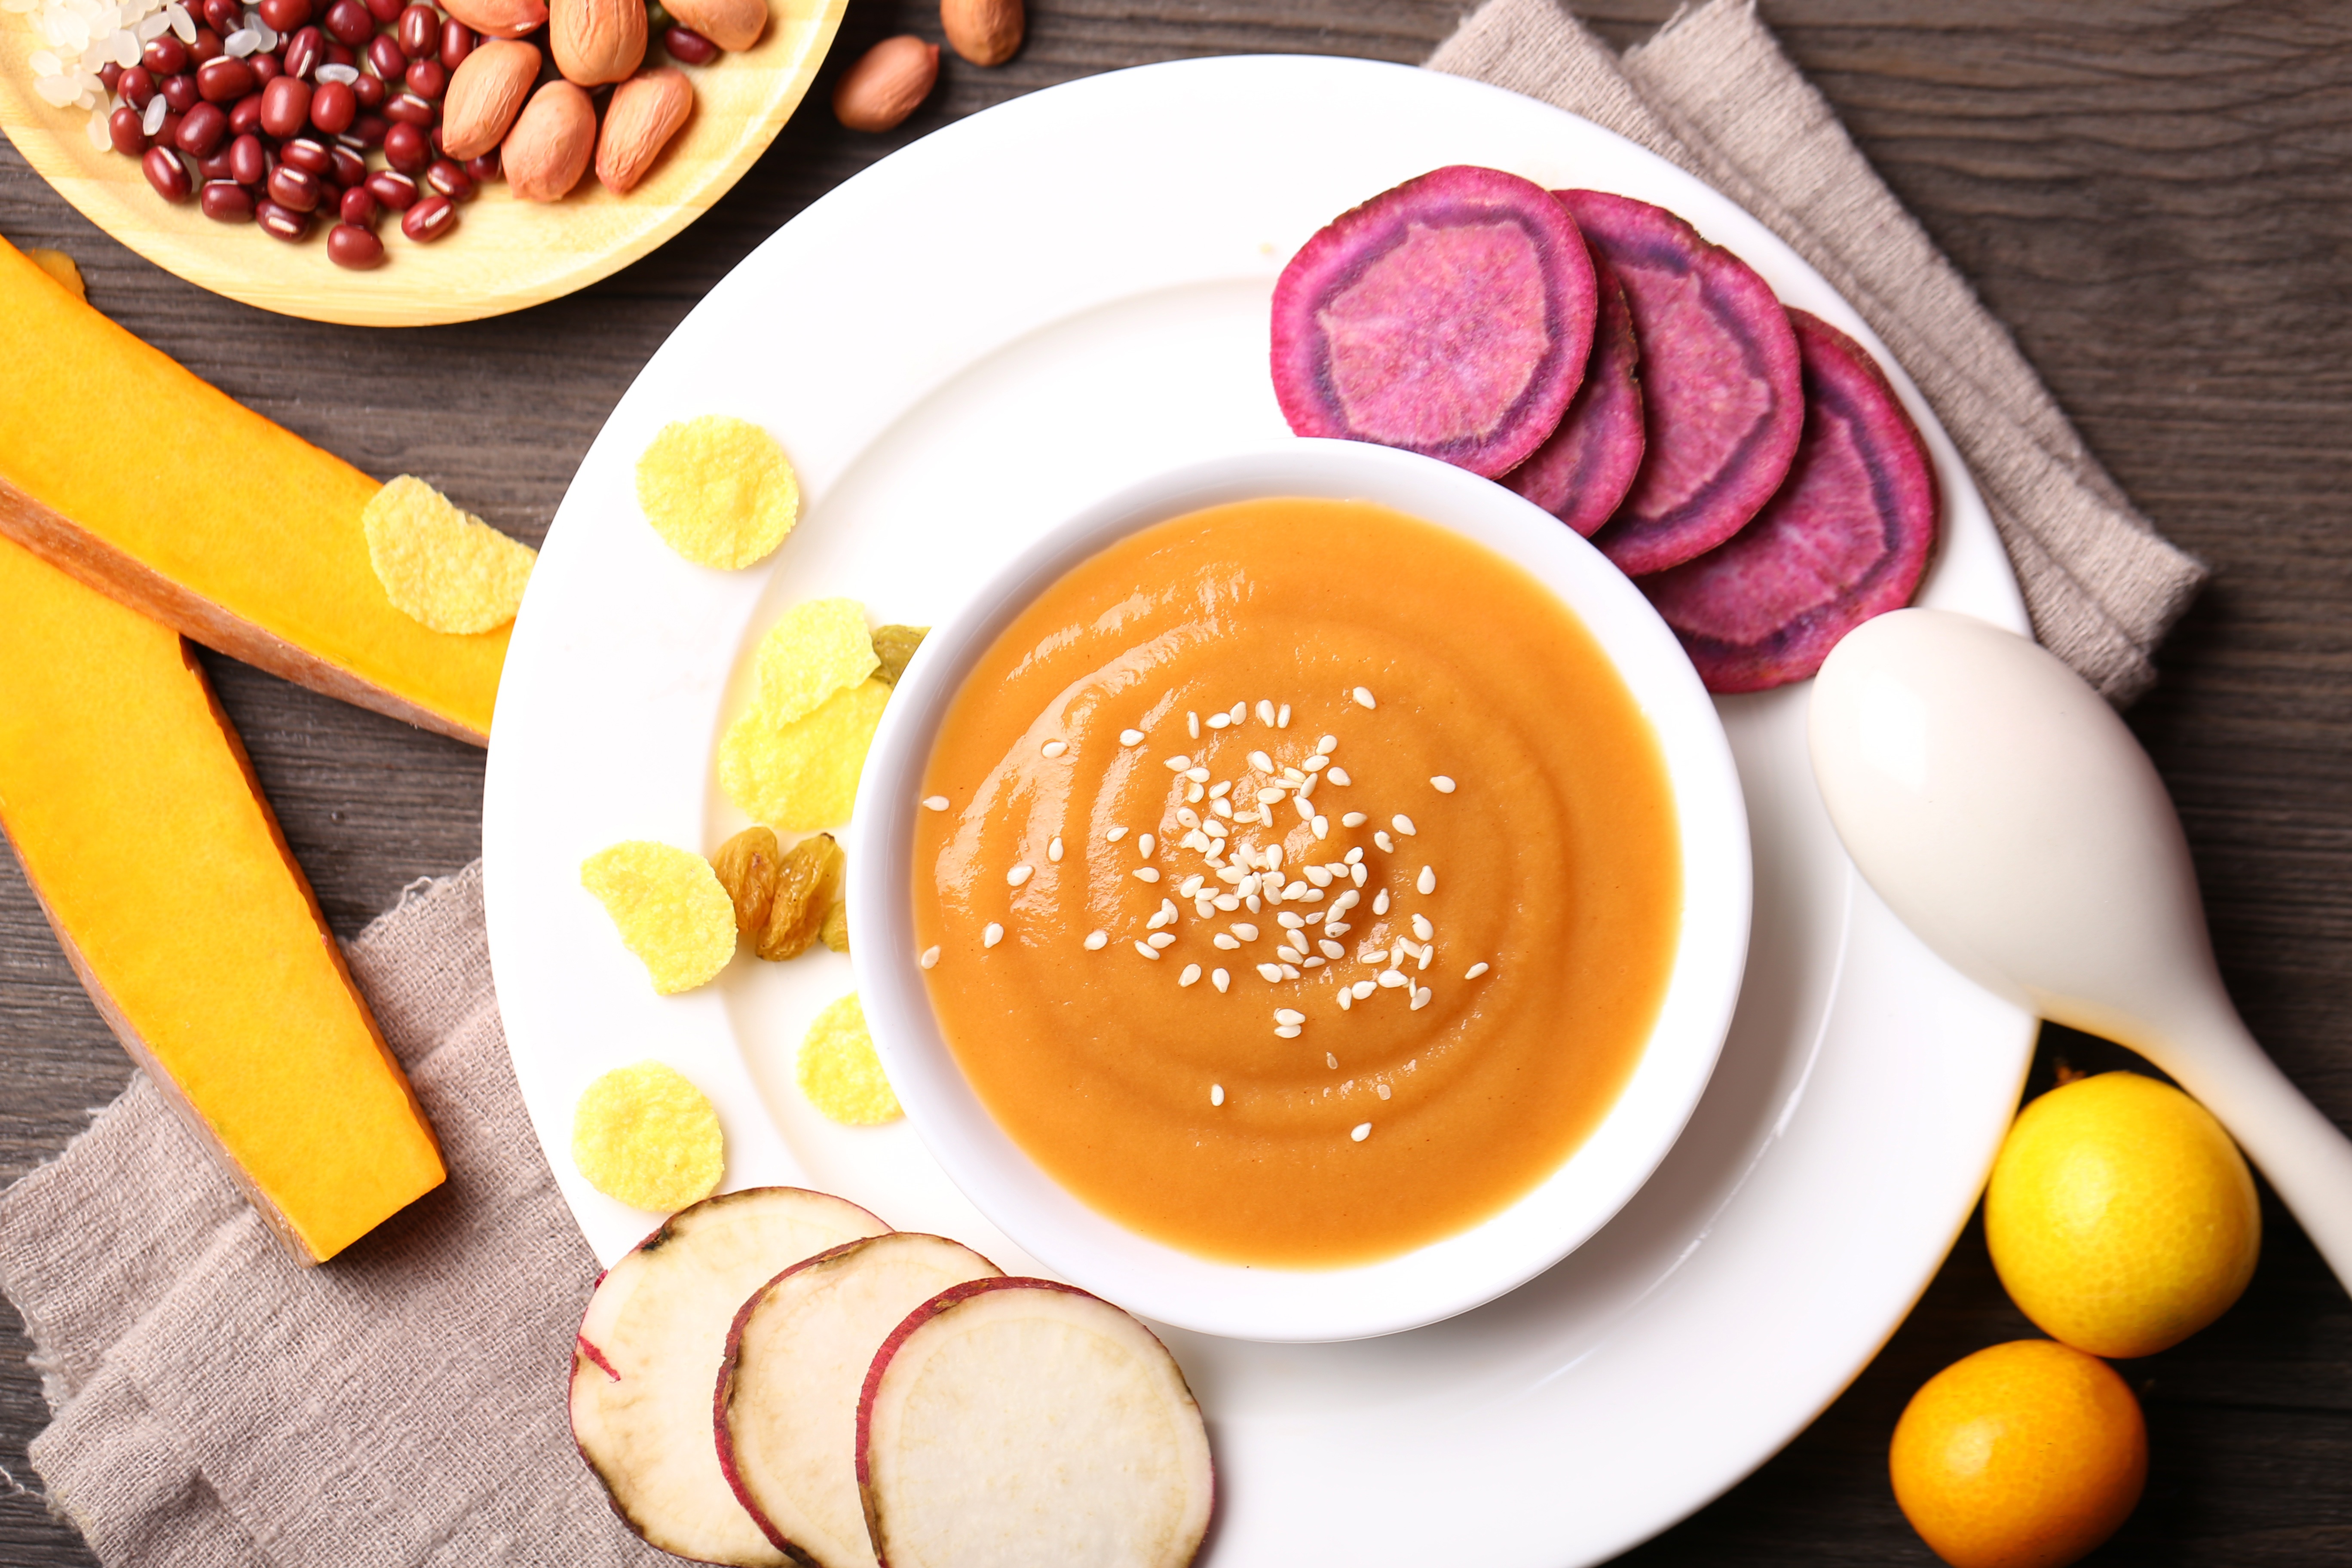
nutrition, food, tableware, dishware, rangpur, ingredient, plate, recipe, orange, egg yolk, cuisine, dish, valencia orange, clementine, serveware, meyer lemon, fruit, tangerine, natural foods, bowl, egg, bitter orange, lime, produce, citrus, boiled egg, egg white, finger food, platter, mandarin orange, sweetness, citric acid, tangelo, sweet lemon, comfort food, knife, junk food, condiment, table, breakfast, calamondin, meal, kitchen utensil, lemon, cutlery, la carte food, citron, Fruit butter, superfood, delicacy, Food group, side dish, garnish, key lime, brunch, grapefruit, orange juice, still life photography, dinnerware set, snack, vegetarian food, seedless fruit, lunch